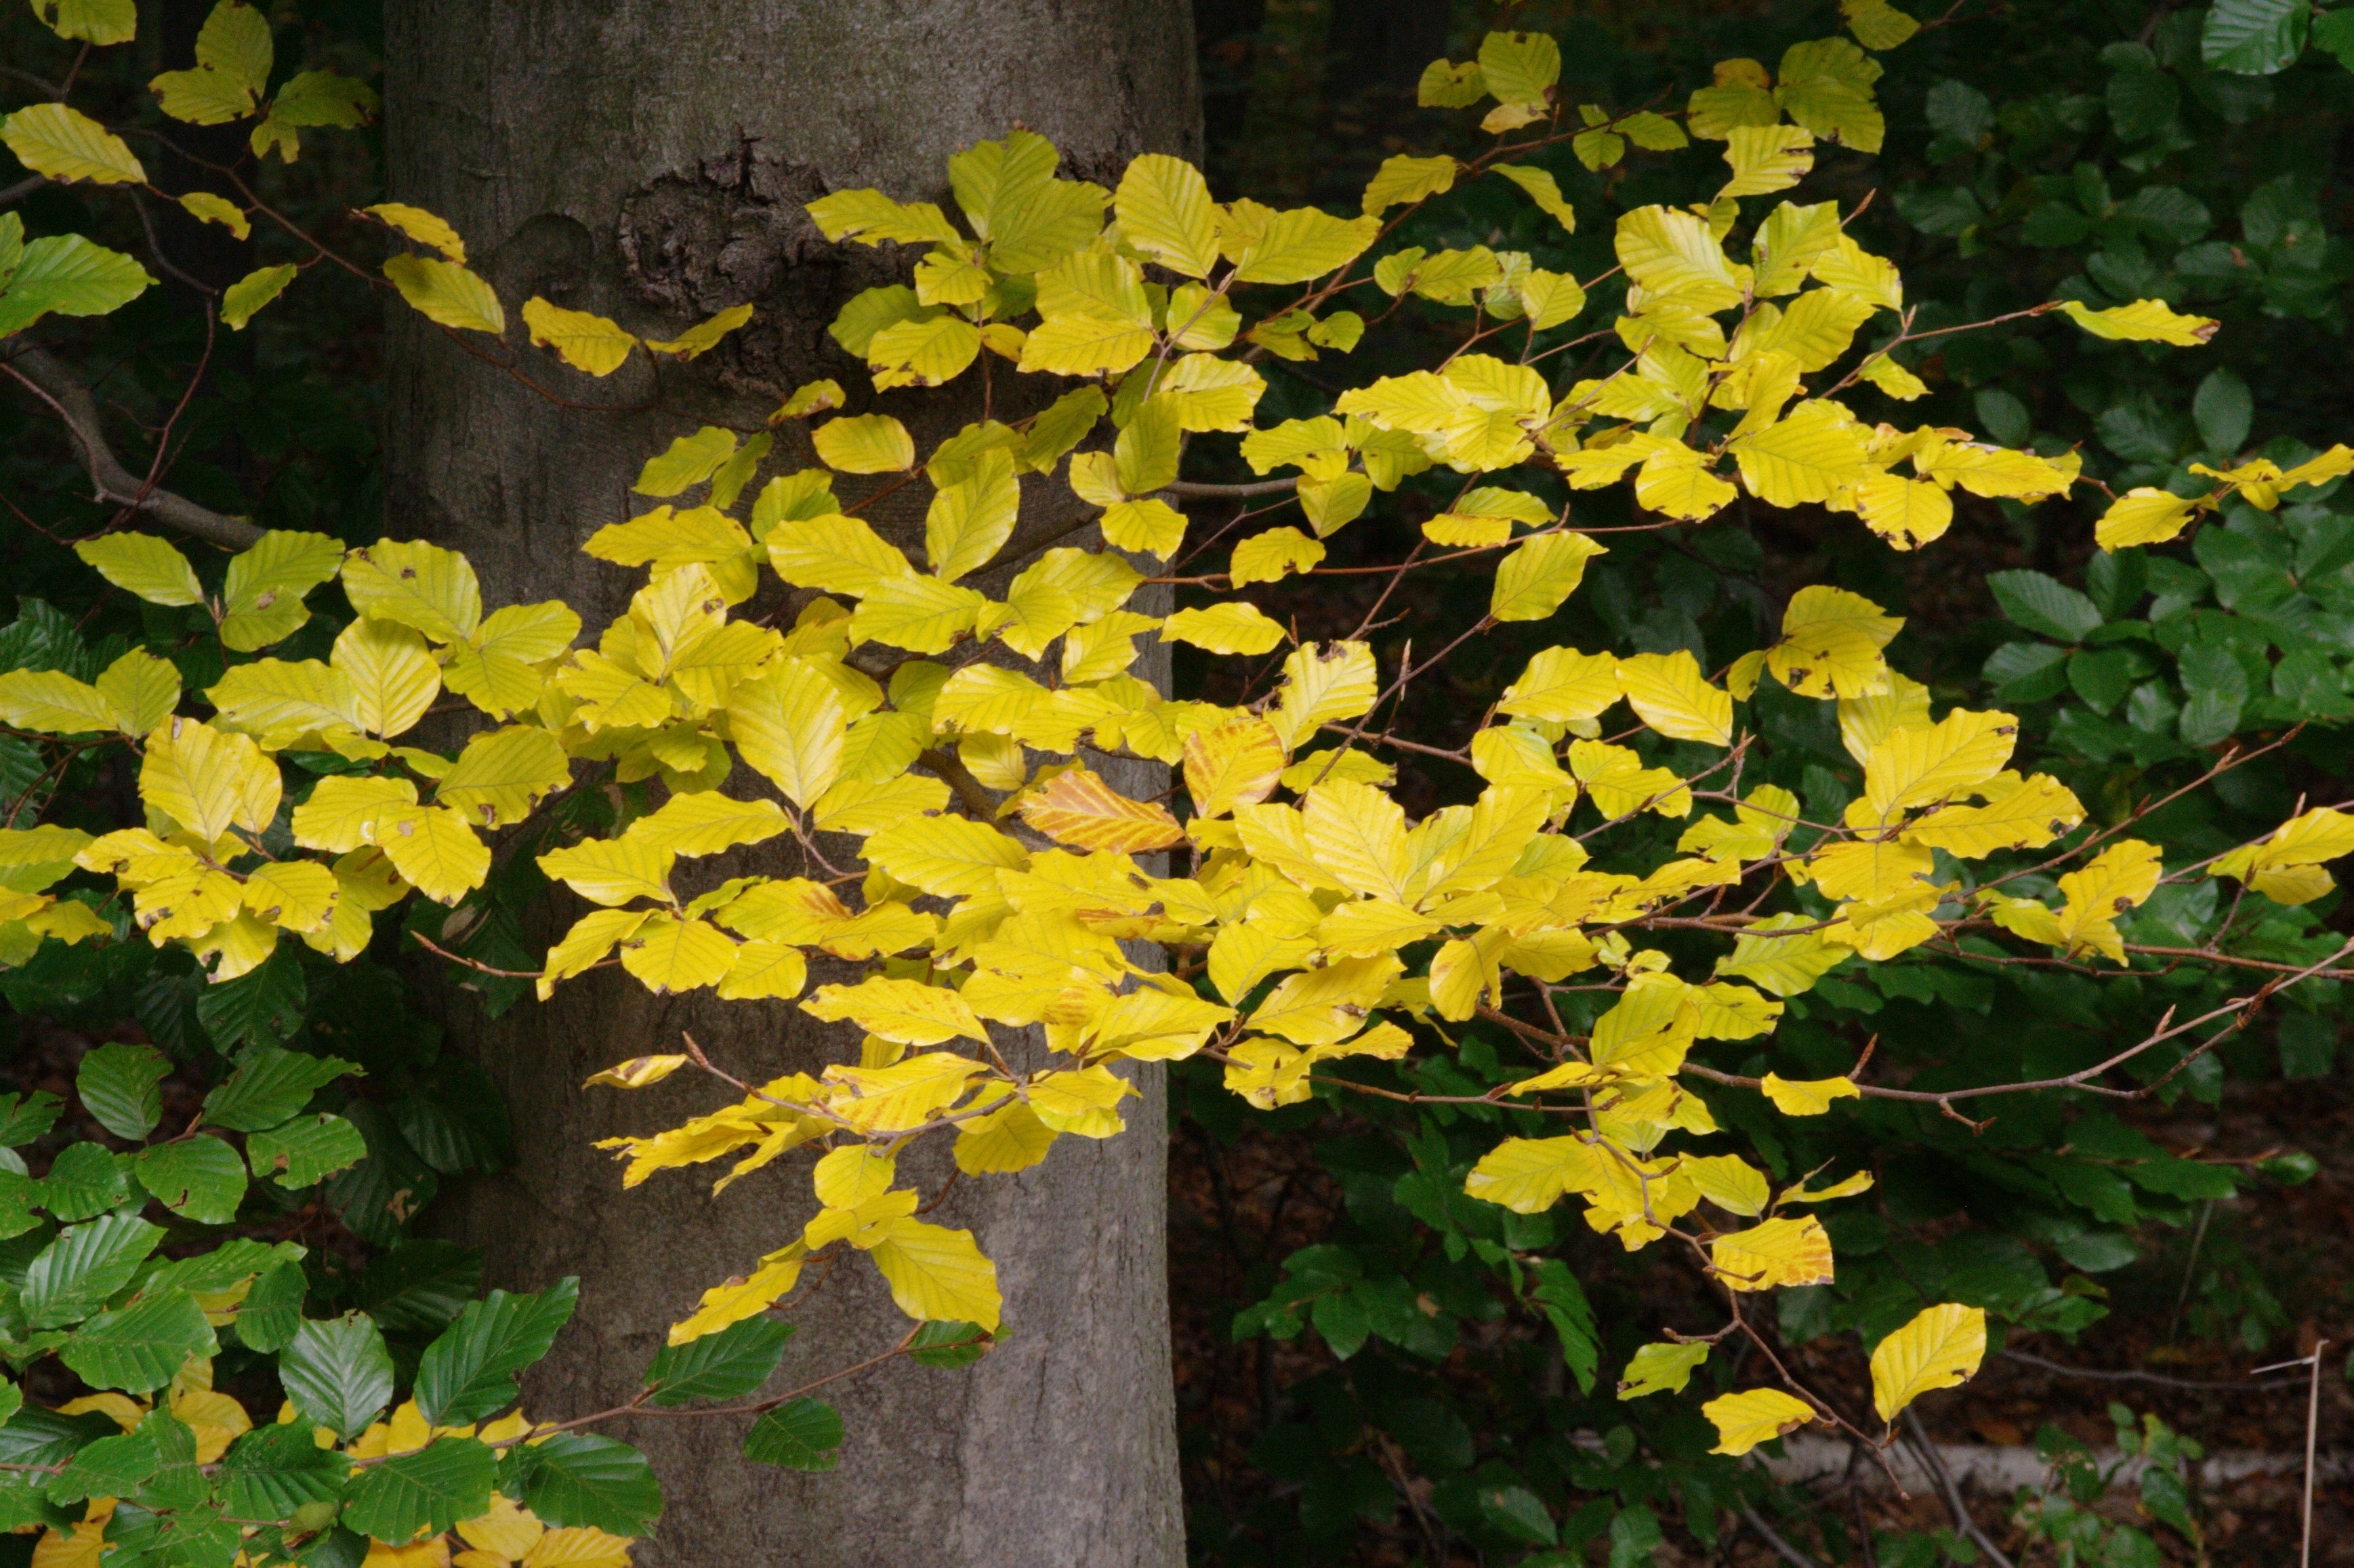
plant, leaf, flower, produce, autumn, botany, yellow, flora, wildflower, shrub, fall foliage, autumn forest, golden autumn, golden october, flowering plant, woody plant, land plant